Karl Ludwig Johann D'Ester

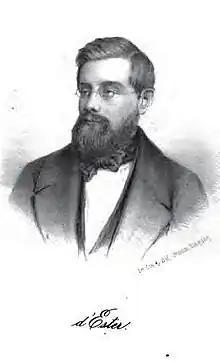
Karl Ludwig Johann D'Ester

Karl Ludwig Johann d'Ester (4 November 1813 – 18 June 1859) was a German physician by vocation and a democrat and socialist by philosophy. Because of his beliefs, d'Ester joined the Cologne chapter of the Communist League. In 1848, he was elected as a deputy to the Prussian National Assembly where he caucused with the Left-wing deputies of that assembly. In October 1848, d'Ester became a member of the Central Committee of the German Democrats. D'Ester played a prominent part in the Baden-Palatinate uprising in 1849. Following the suppression of that uprisinge, d'Ester emigrated to Switzerland. He died in 1859.